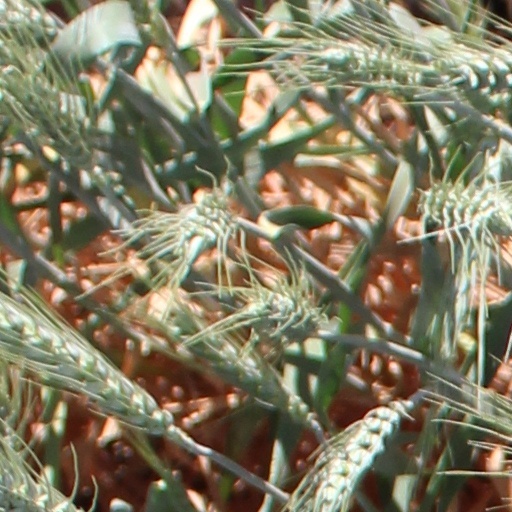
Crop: wheat